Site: brandenburg
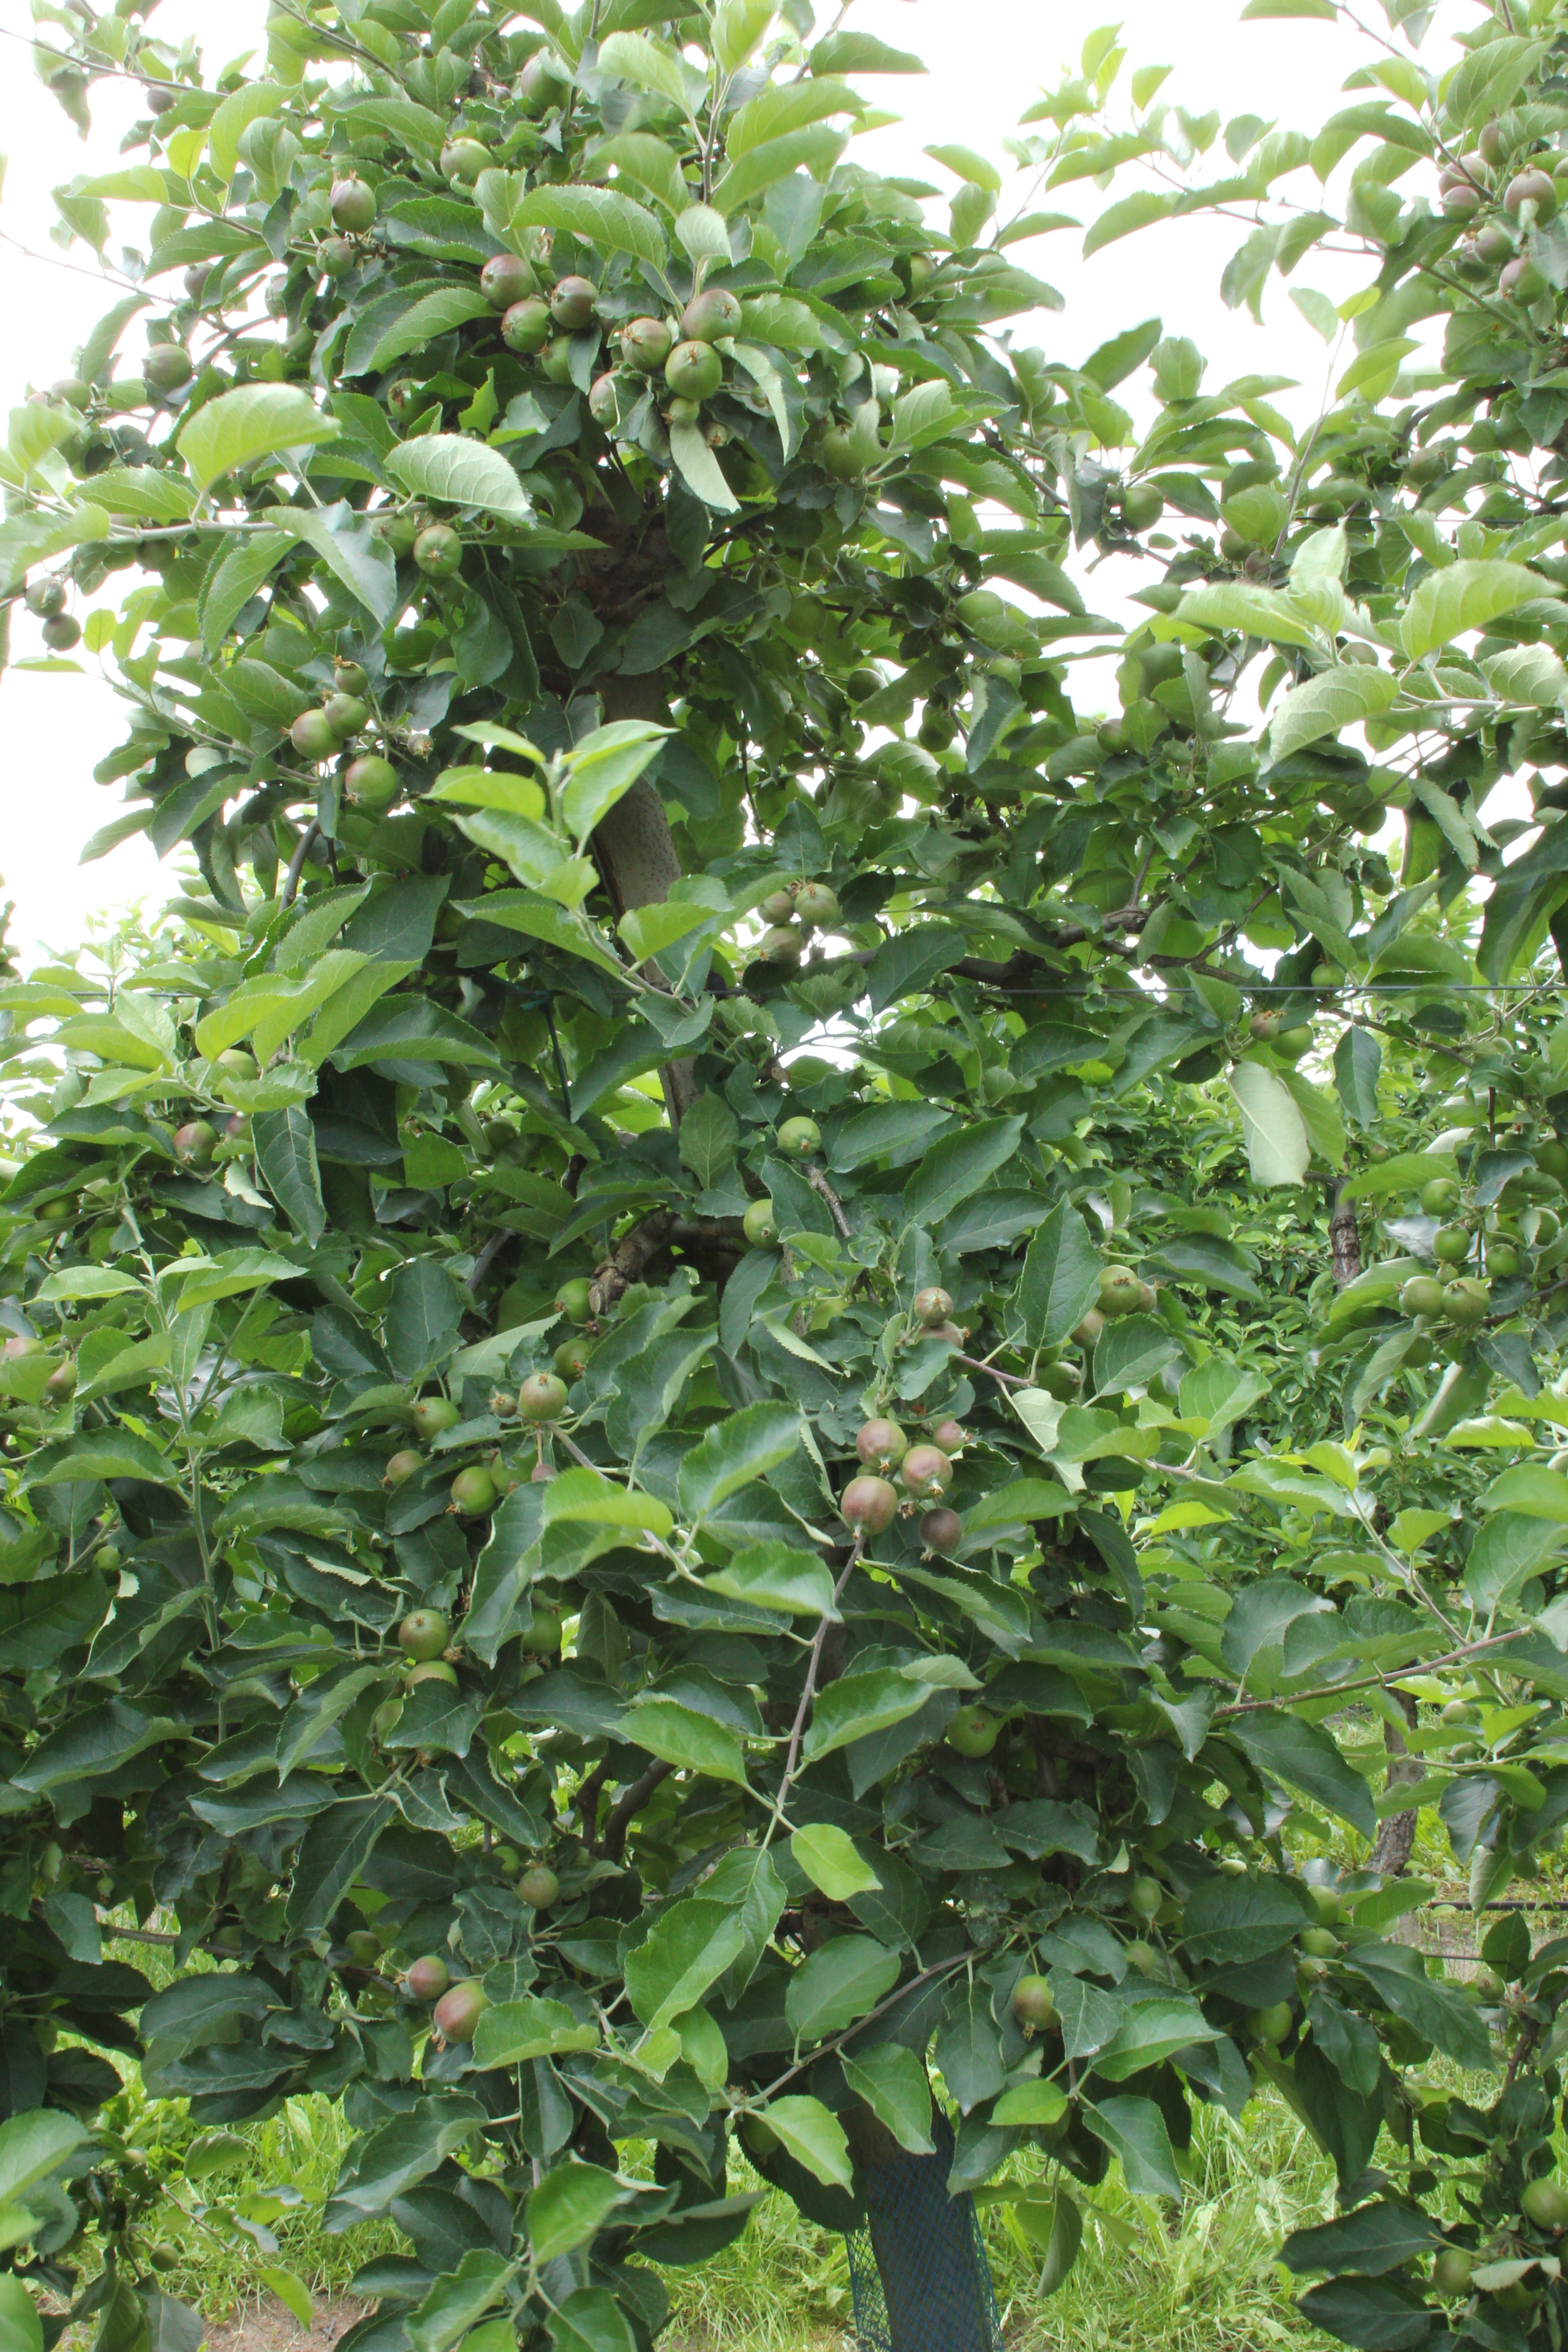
Growth stage (BBCH 73): Development of fruit